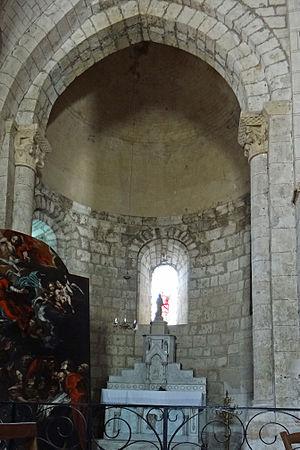
Auvillar - Église Saint-Pierre - Absidiole nord
L'église Saint-Pierre est une église catholique située à Auvillar, dans le département français de Tarn-et-Garonne en France.